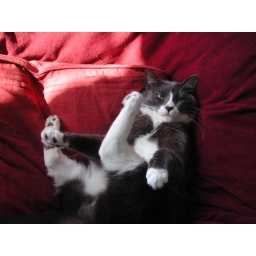
Timmy in the red chair